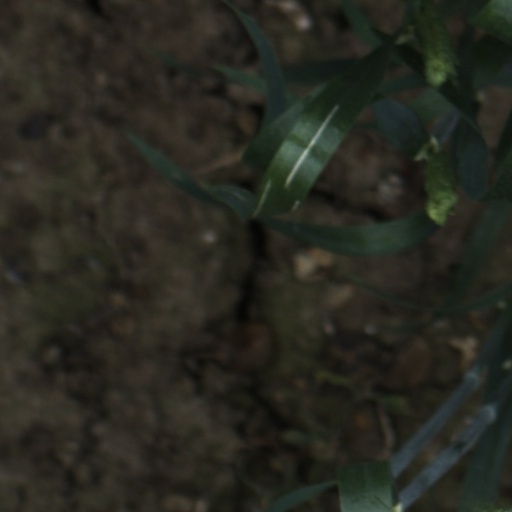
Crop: wheat